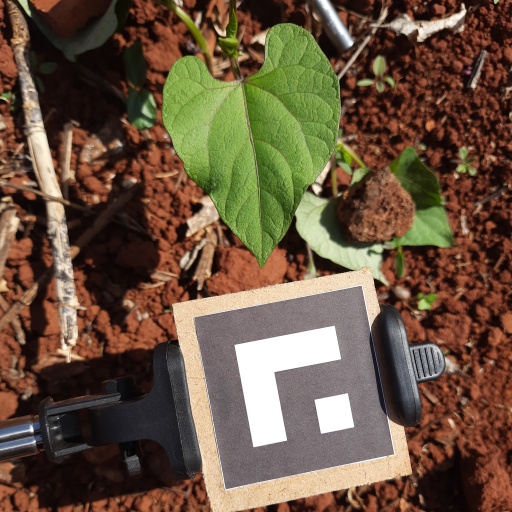
Observations: wavy surface, no eating holes, under sunlight